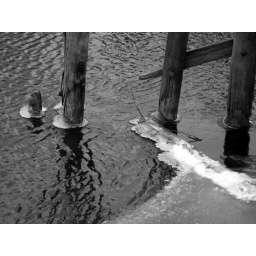
Ice forming around wooden bridge pilings on slough of Mississippi River at La Crosse, Wisconsin, USA.